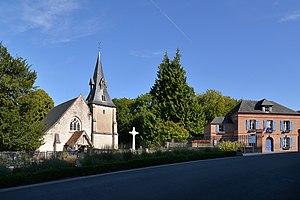
Reux (Calvados)
Reux est une commune française, située dans le département du Calvados en région Normandie, peuplée de 410 habitants.